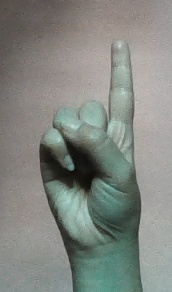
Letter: bb